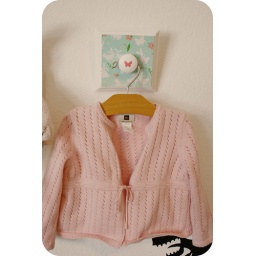
covered wooden hanger in girl paper